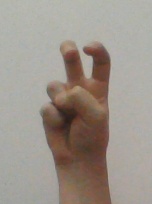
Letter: toot